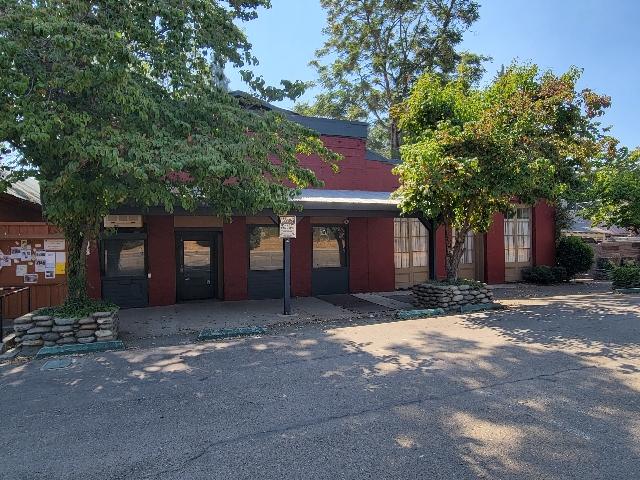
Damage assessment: no_damage